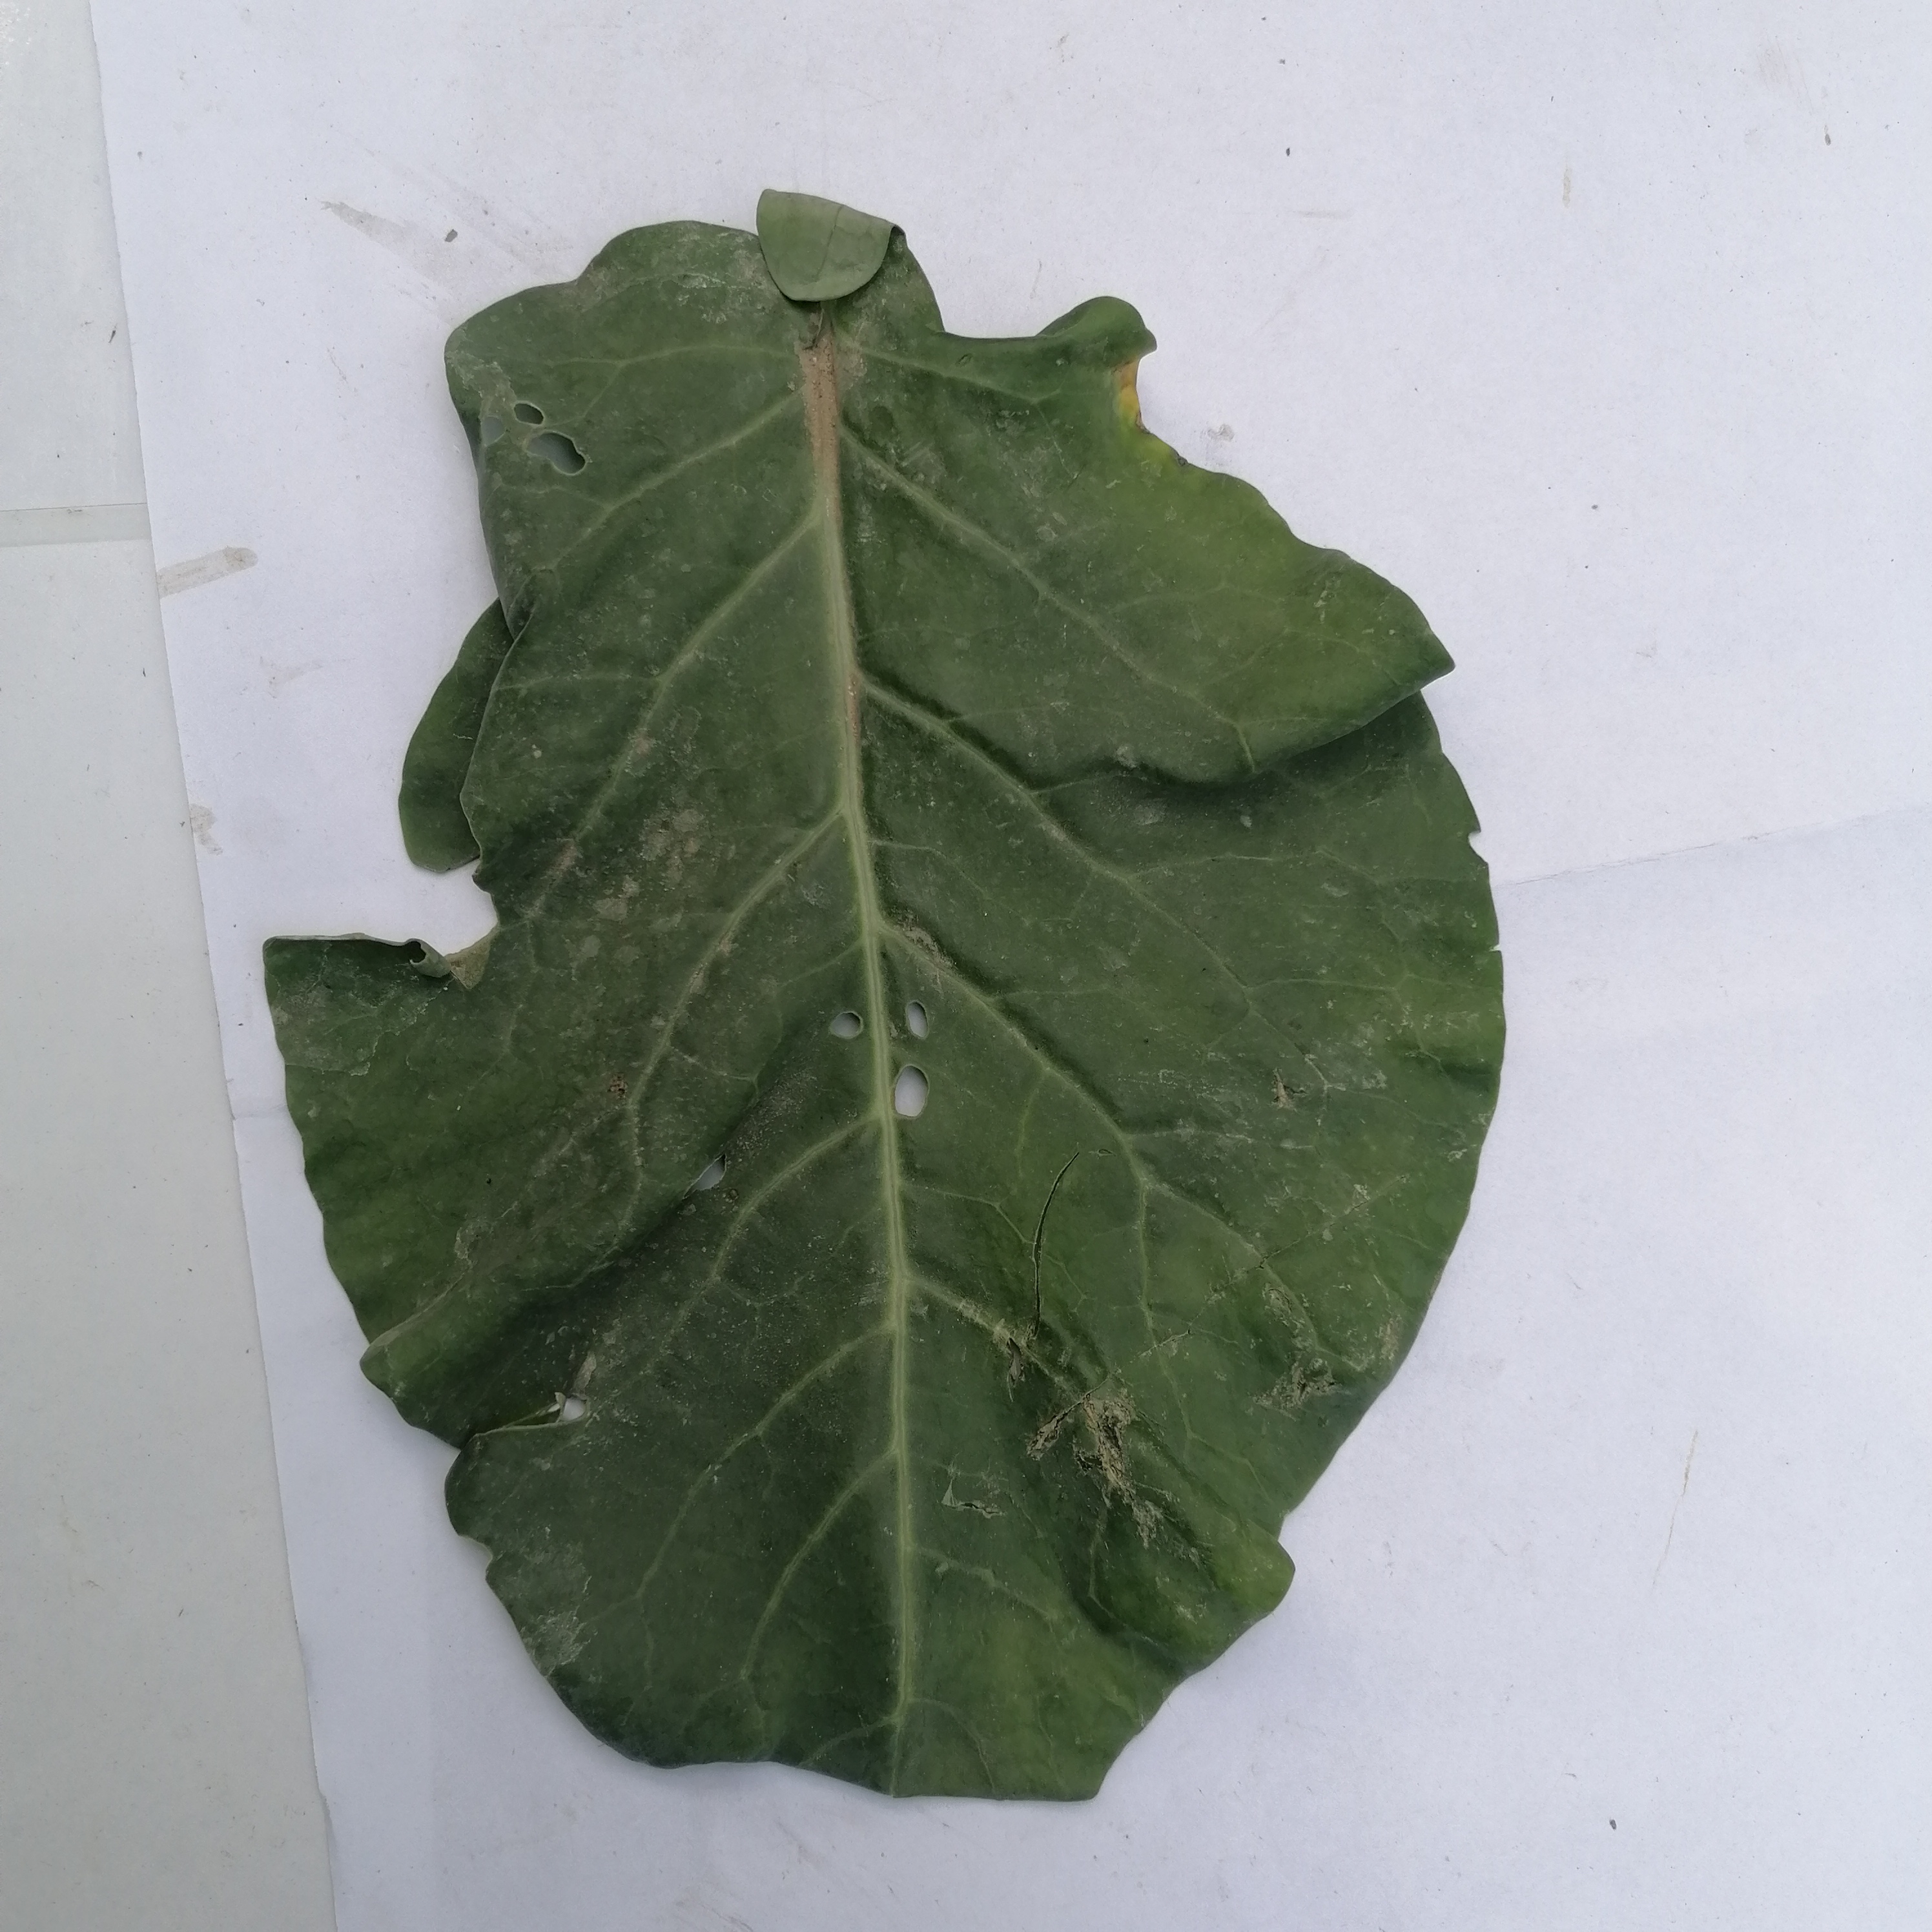
Label: Insect Hole